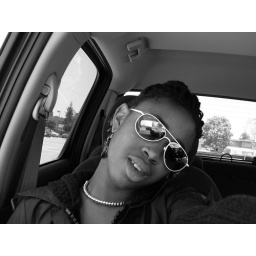
cute in da car